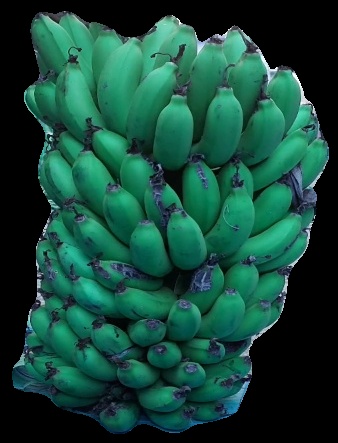
Variety: pachbale
Grade: grade2